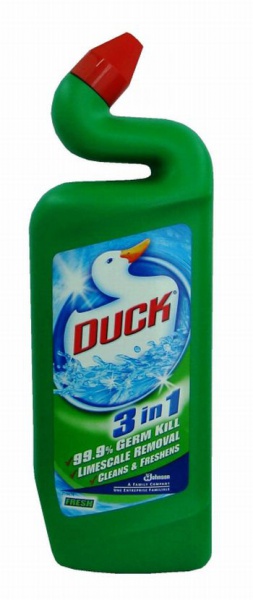
Waste category: plastic